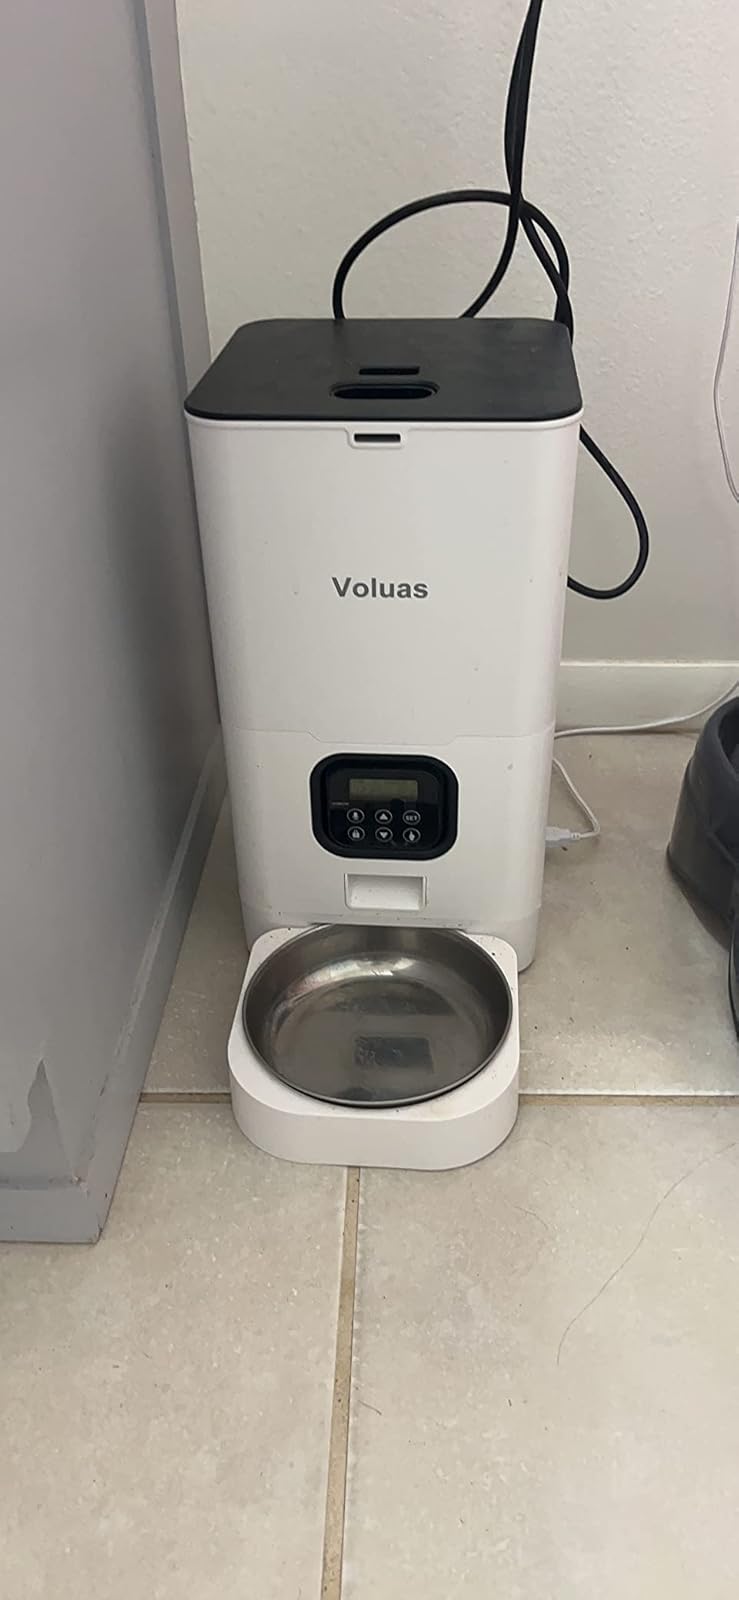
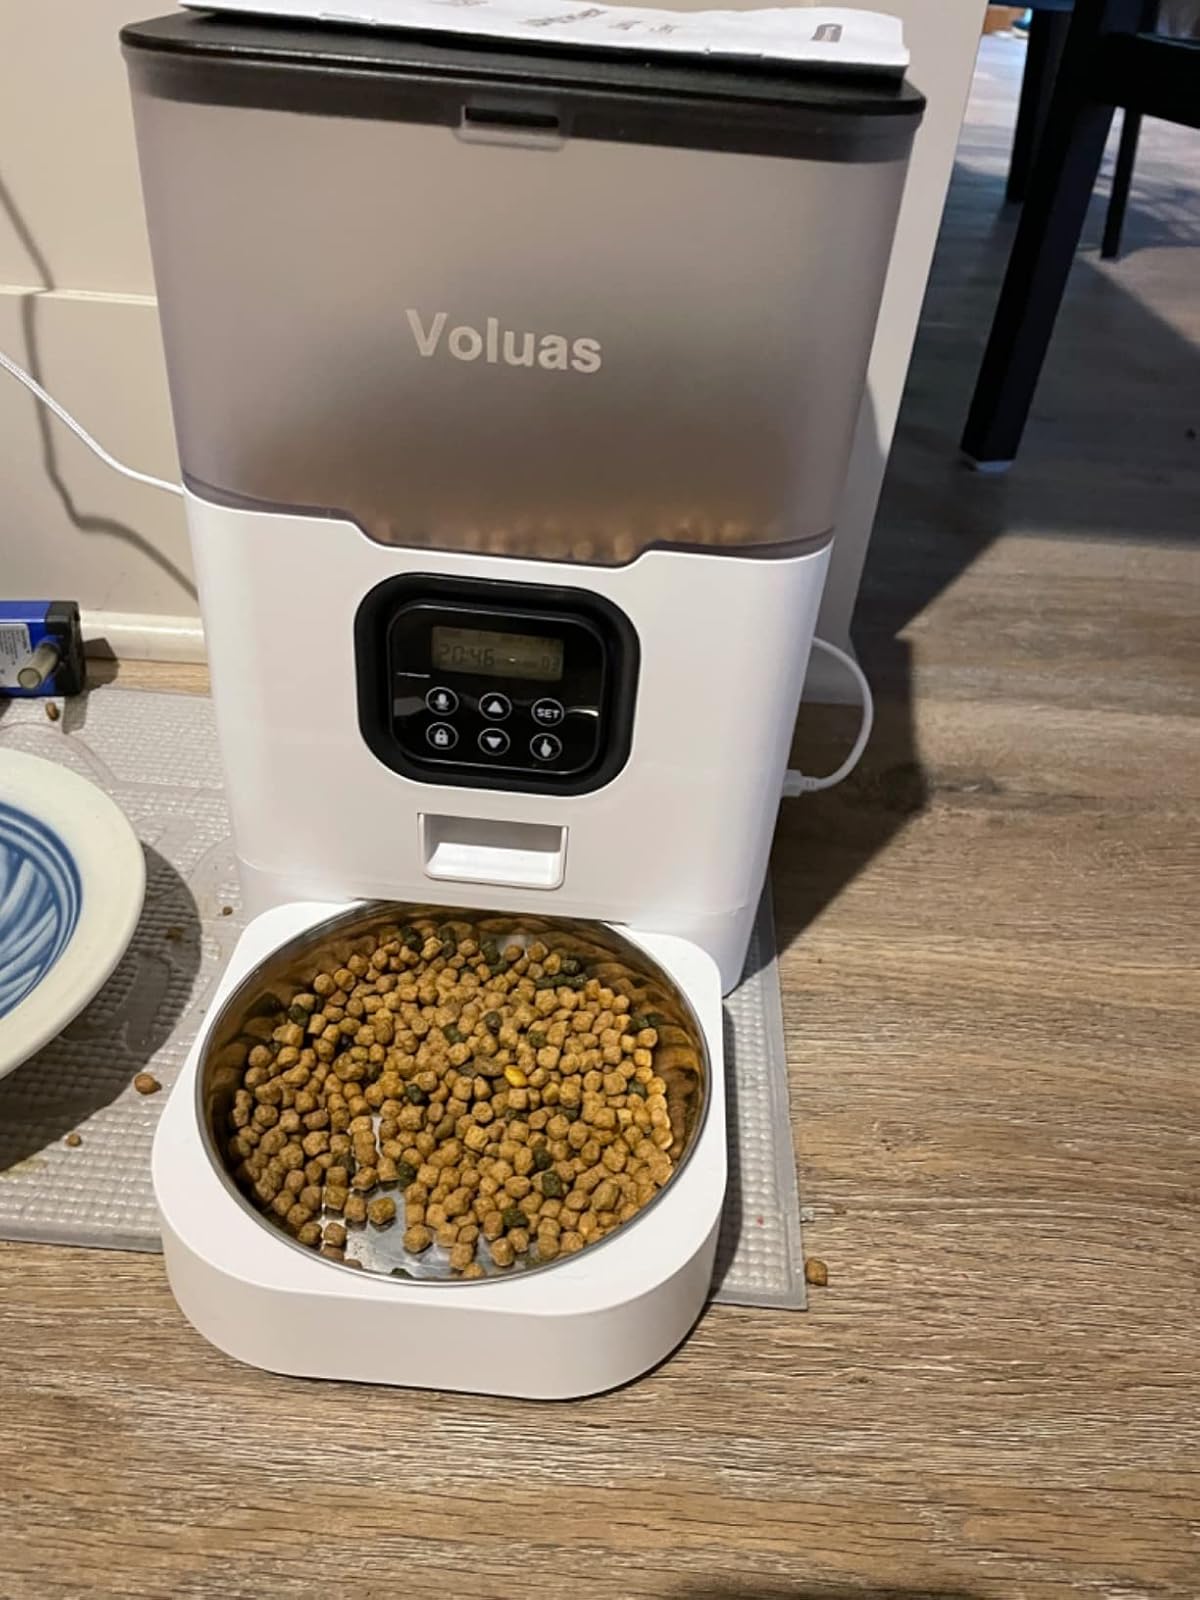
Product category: items_feeder
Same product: no